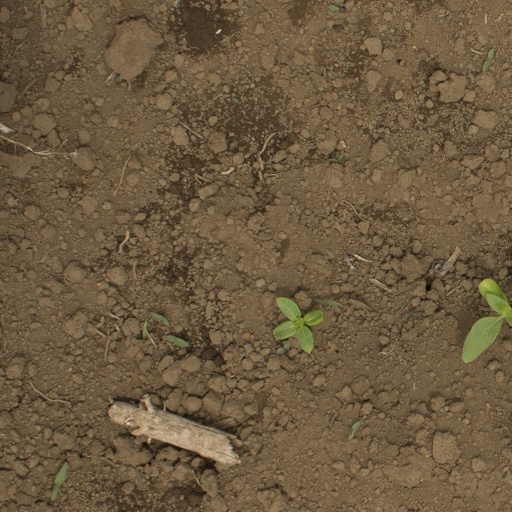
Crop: Jerusalem artichoke